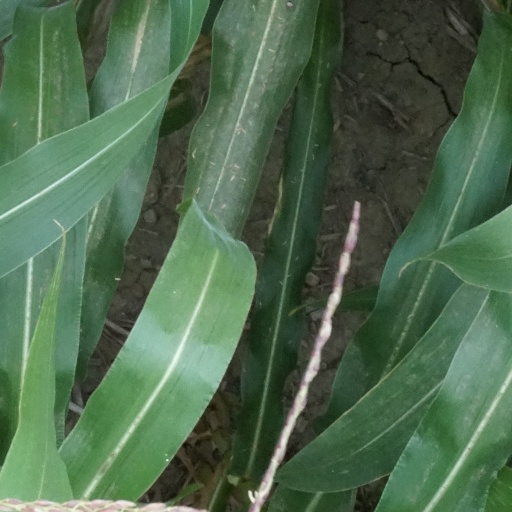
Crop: maize; corn